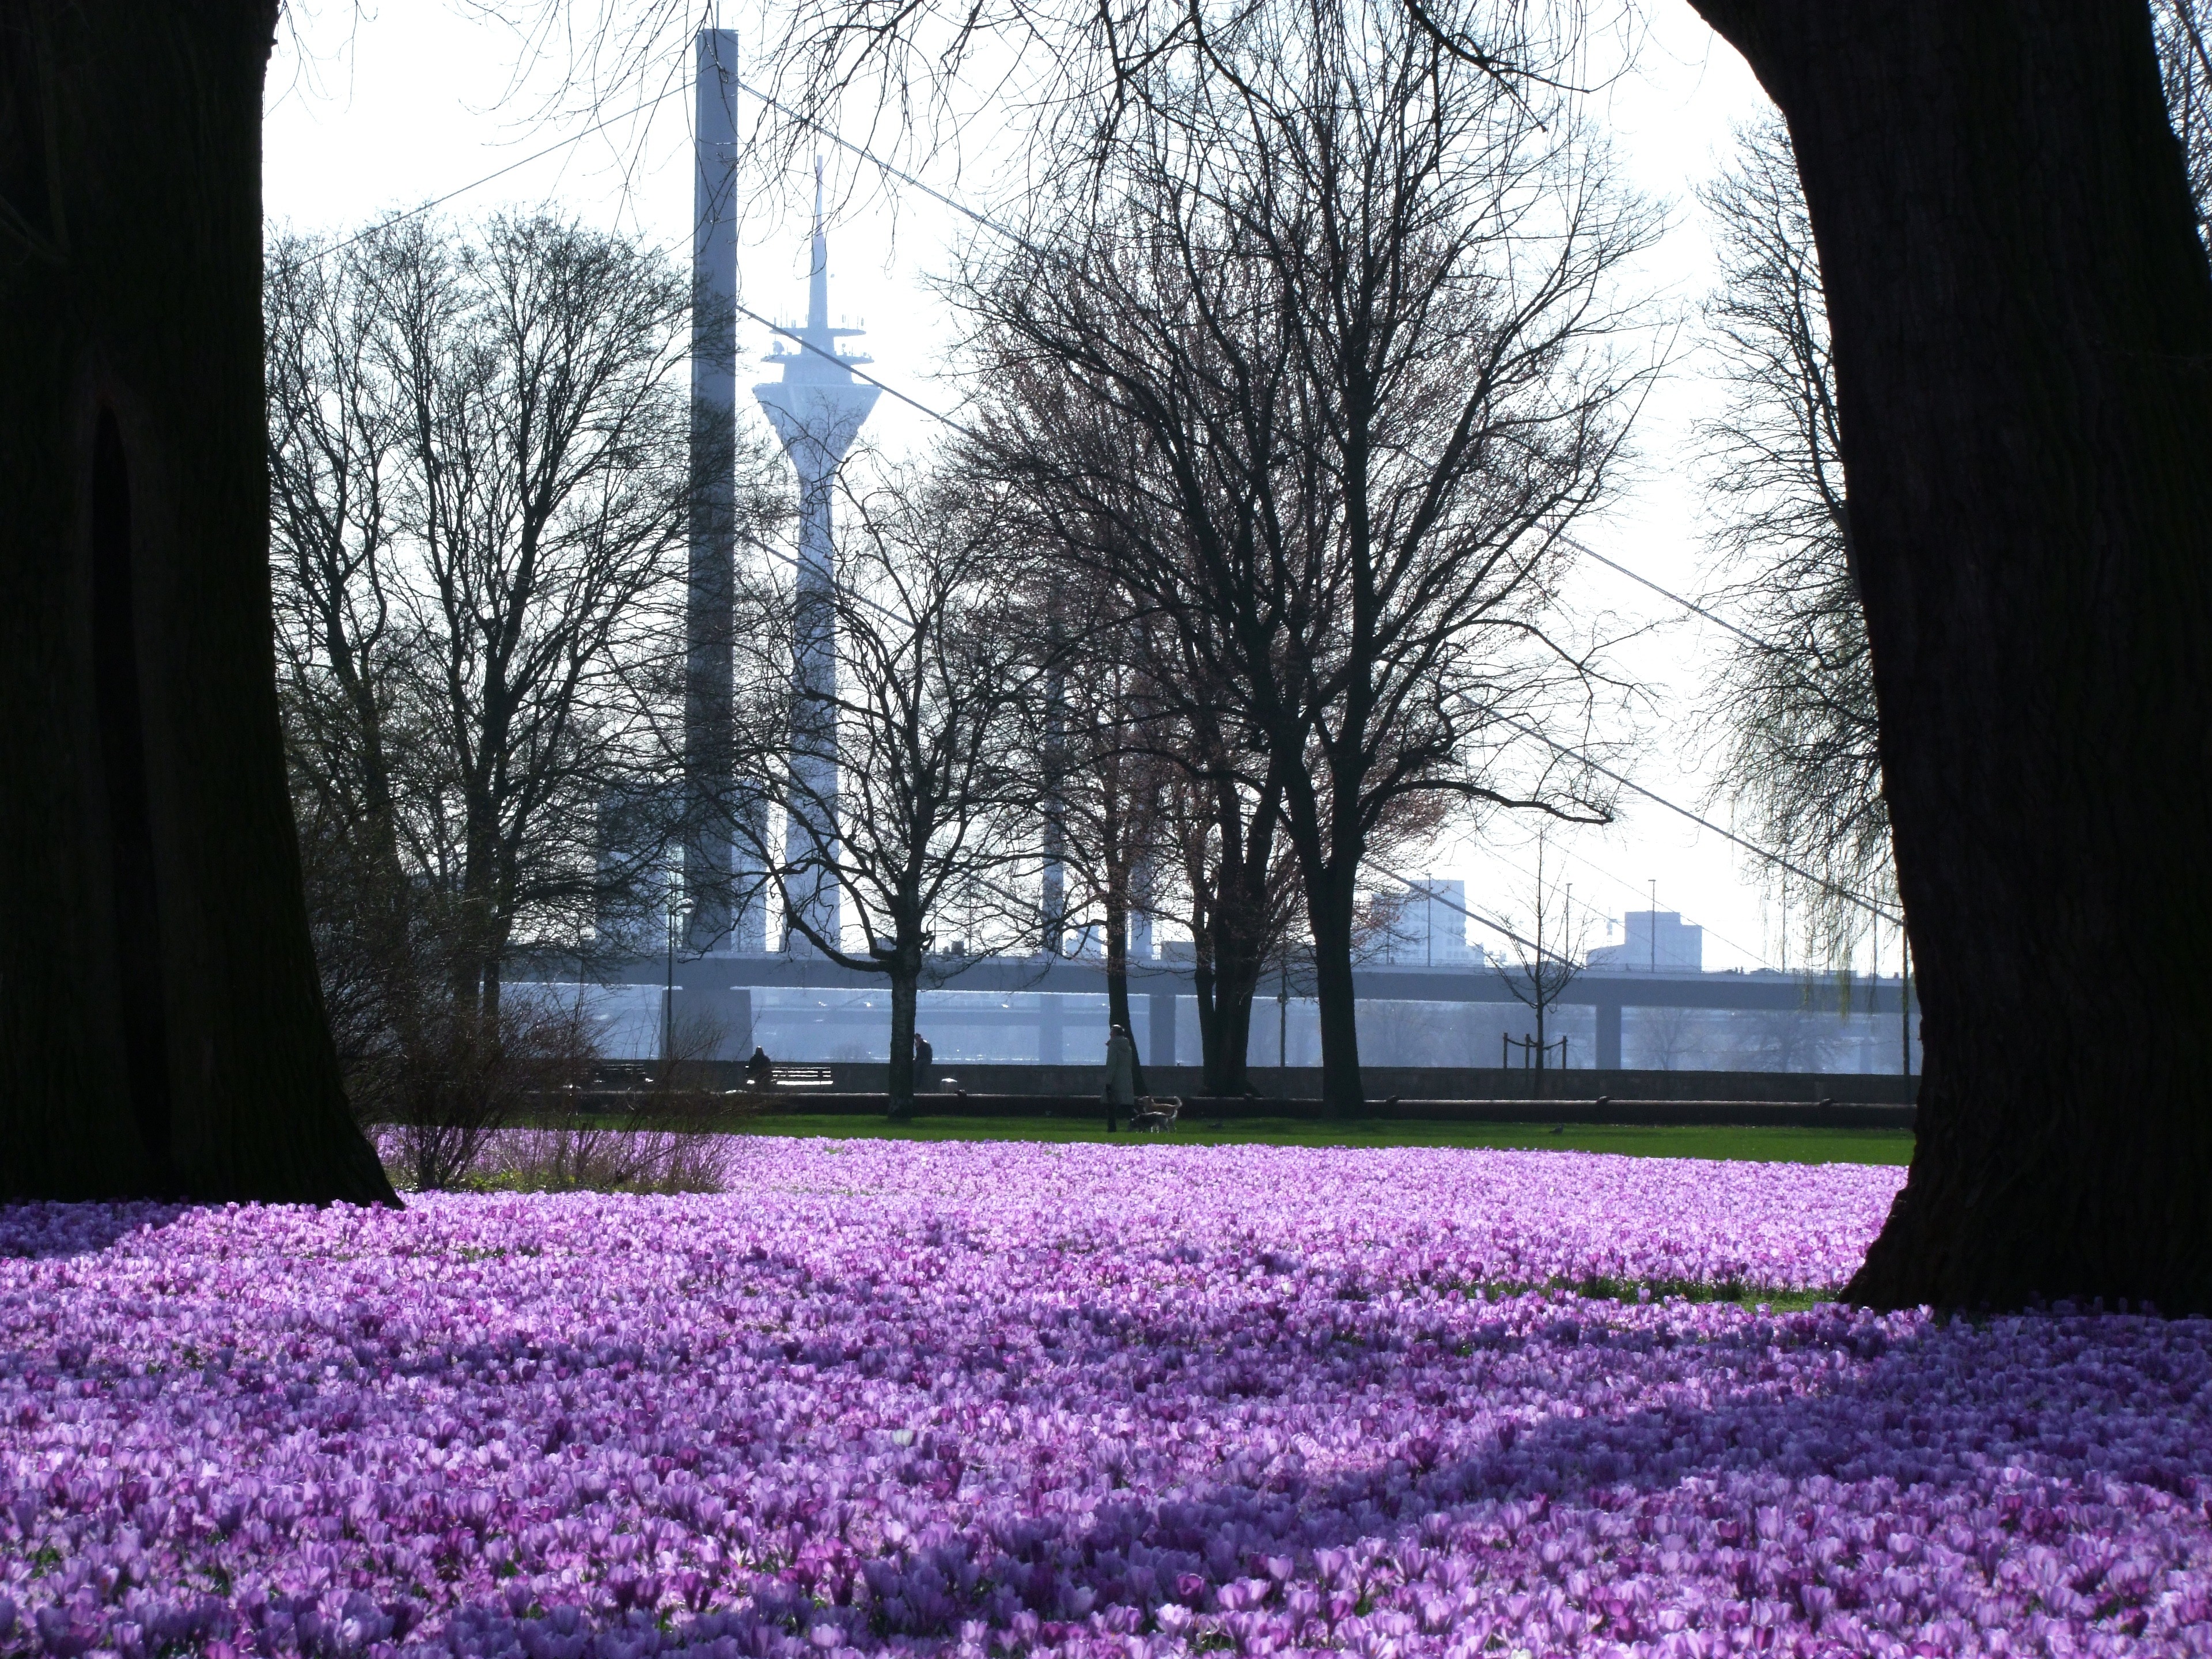
tree, snow, plant, sunlight, flower, spring, park, season, flowers, farbenpracht, germany, crocus, february, dusseldorf, flowering plant, sea of flowers, woody plant, land plant, rheinpark